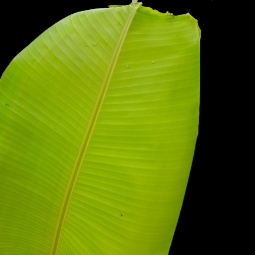
Label: Sulphur